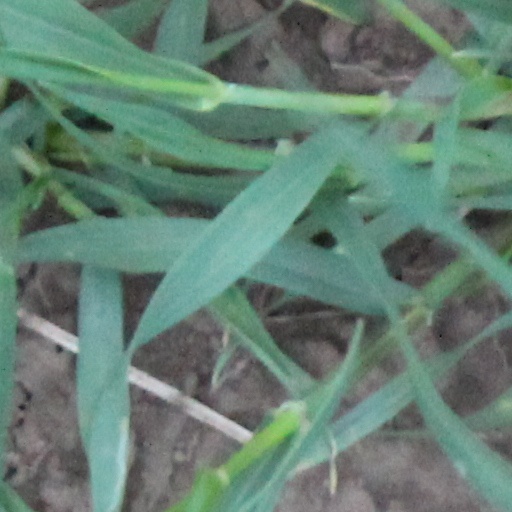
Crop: wheat